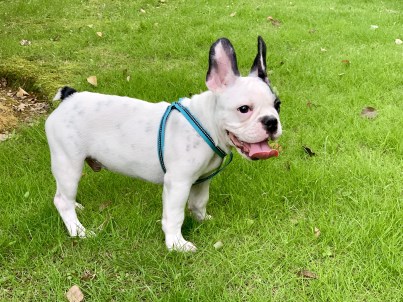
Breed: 1121-n000002-French_bulldog